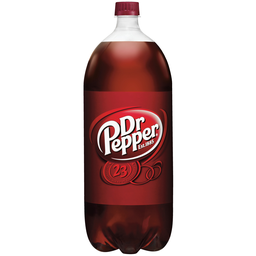
Label: bottles